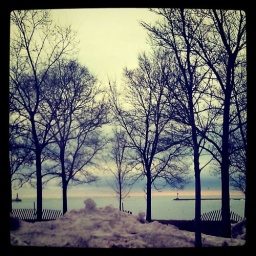
in the distance through the trees you can see the pink horizon